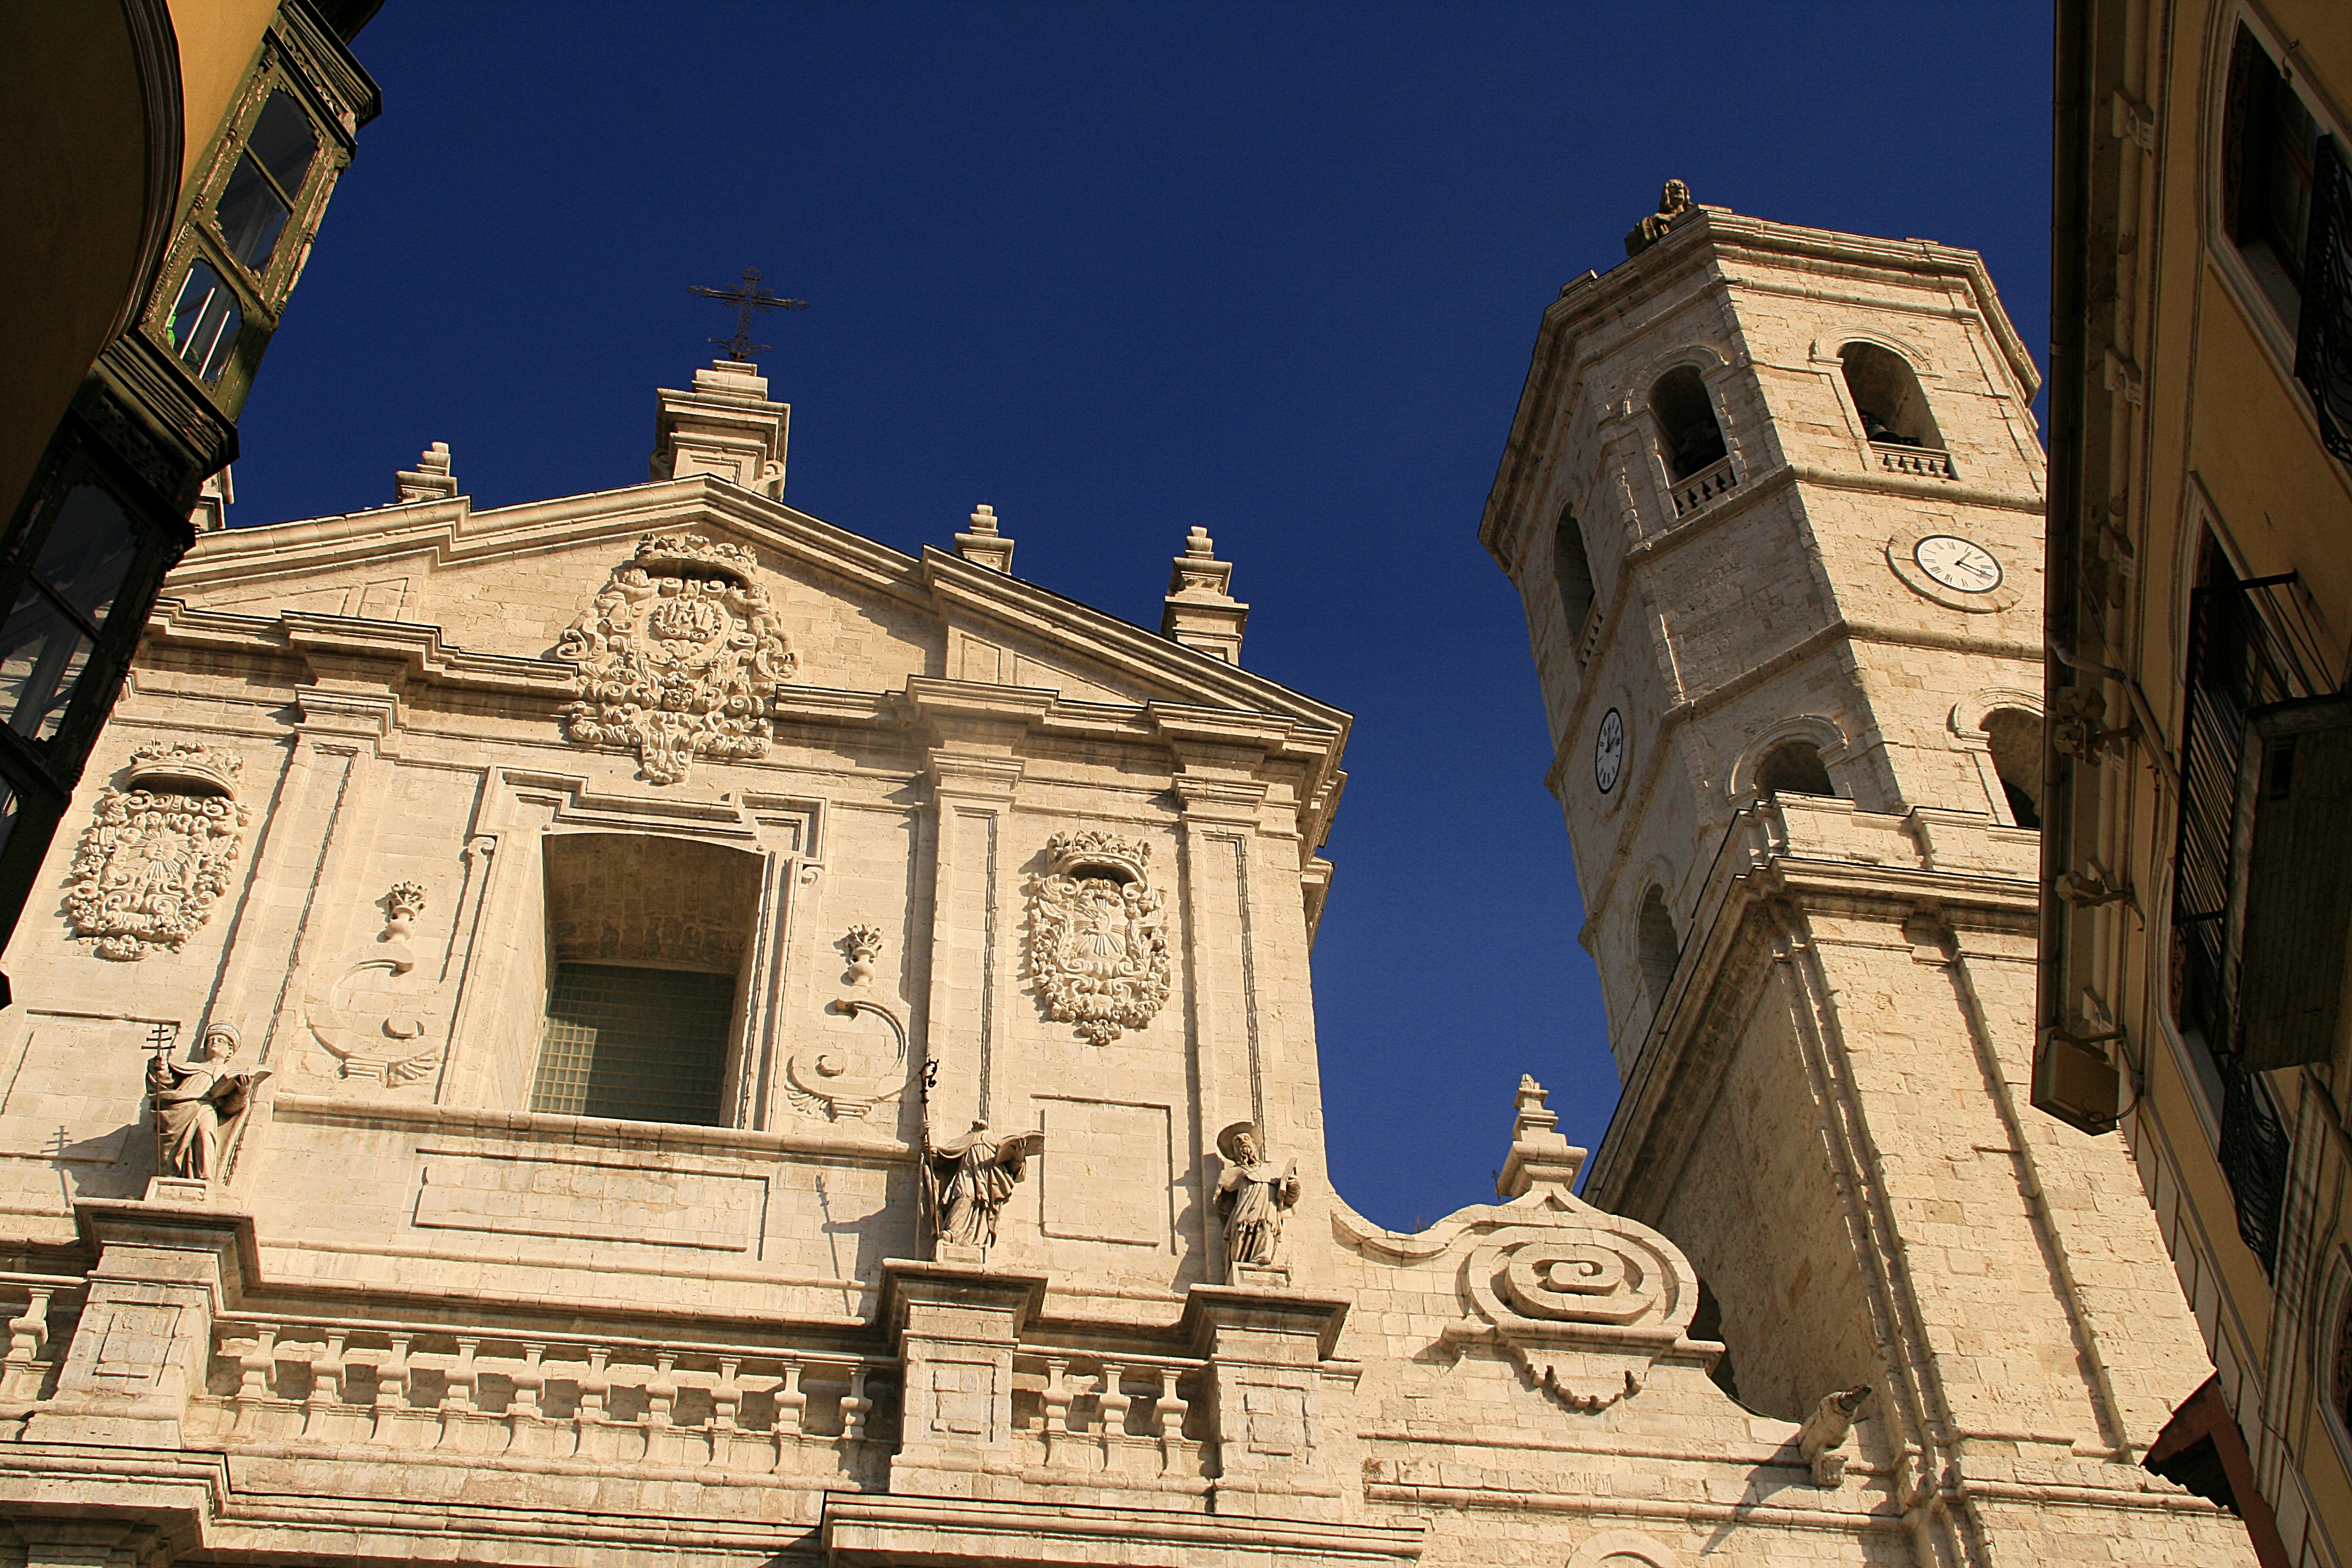
architecture, town, monument, statue, landmark, facade, church, cathedral, place of worship, temple, basilica, ancient rome, ancient history, human settlement